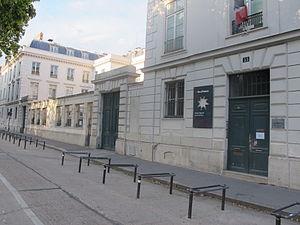
Façade du lycée Victor-Duruy (Paris)1.